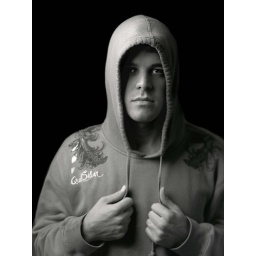
this was a scan i did of a black and white 4x5 view camera negative. i doctored it in photoshop.